Mainstream Science on Intelligence

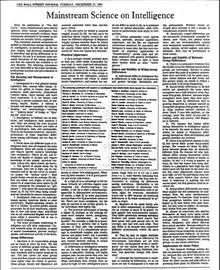
The statement as it appeared in "The Wall Street Journal" on Tuesday, December 13, 1994

"Mainstream Science on Intelligence" was a public statement issued by a group of researchers led by psychologist Linda Gottfredson. It was published originally in "The Wall Street Journal" on December 13, 1994, as a response to criticism of the book "The Bell Curve" by Richard Herrnstein and Charles Murray, which appeared earlier the same year. The statement defended Herrnstein and Murray's controversial claims about race and intelligence, including the claim that average intelligence quotient (IQ) differences between racial and ethnic groups may be at least partly genetic in origin. This view is now considered discredited by mainstream science.